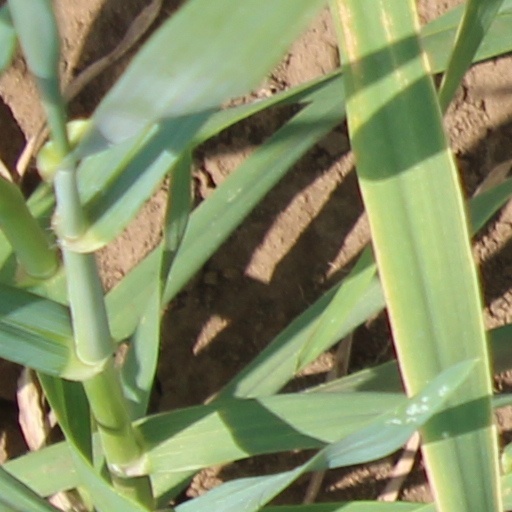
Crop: wheat